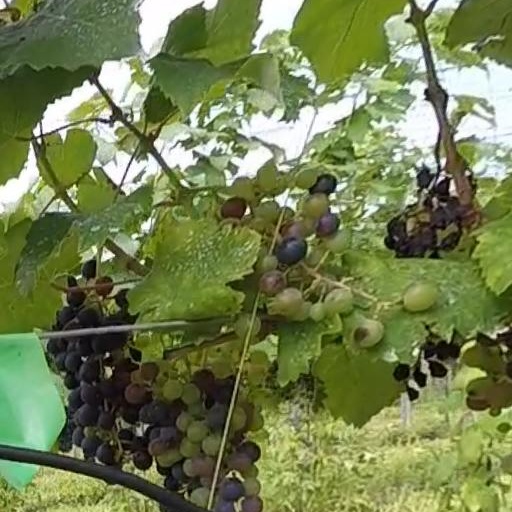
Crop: grape